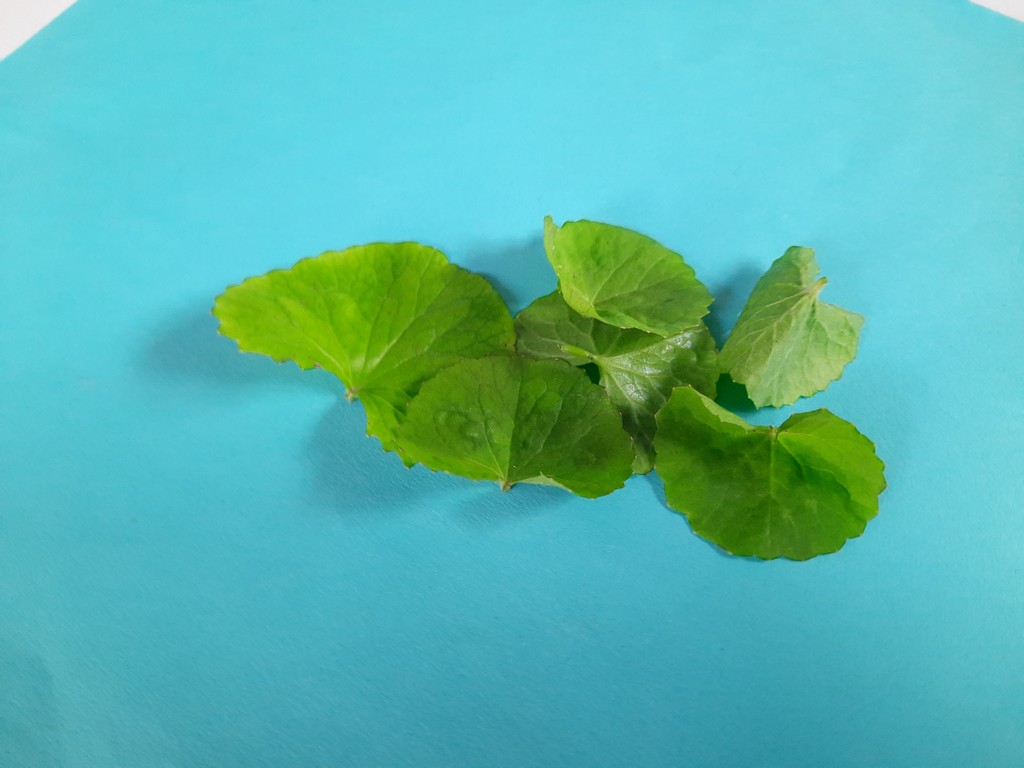
Label: Healthy